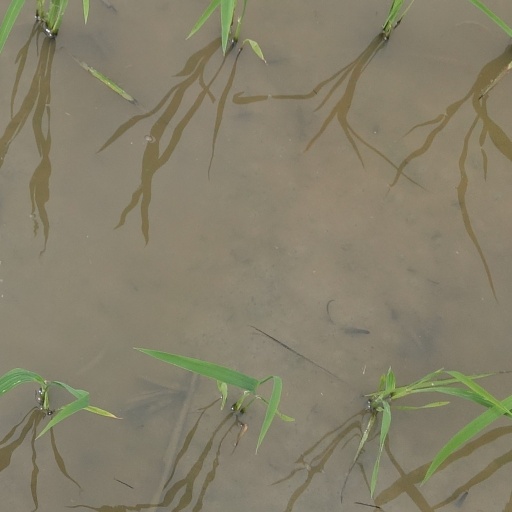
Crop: rice